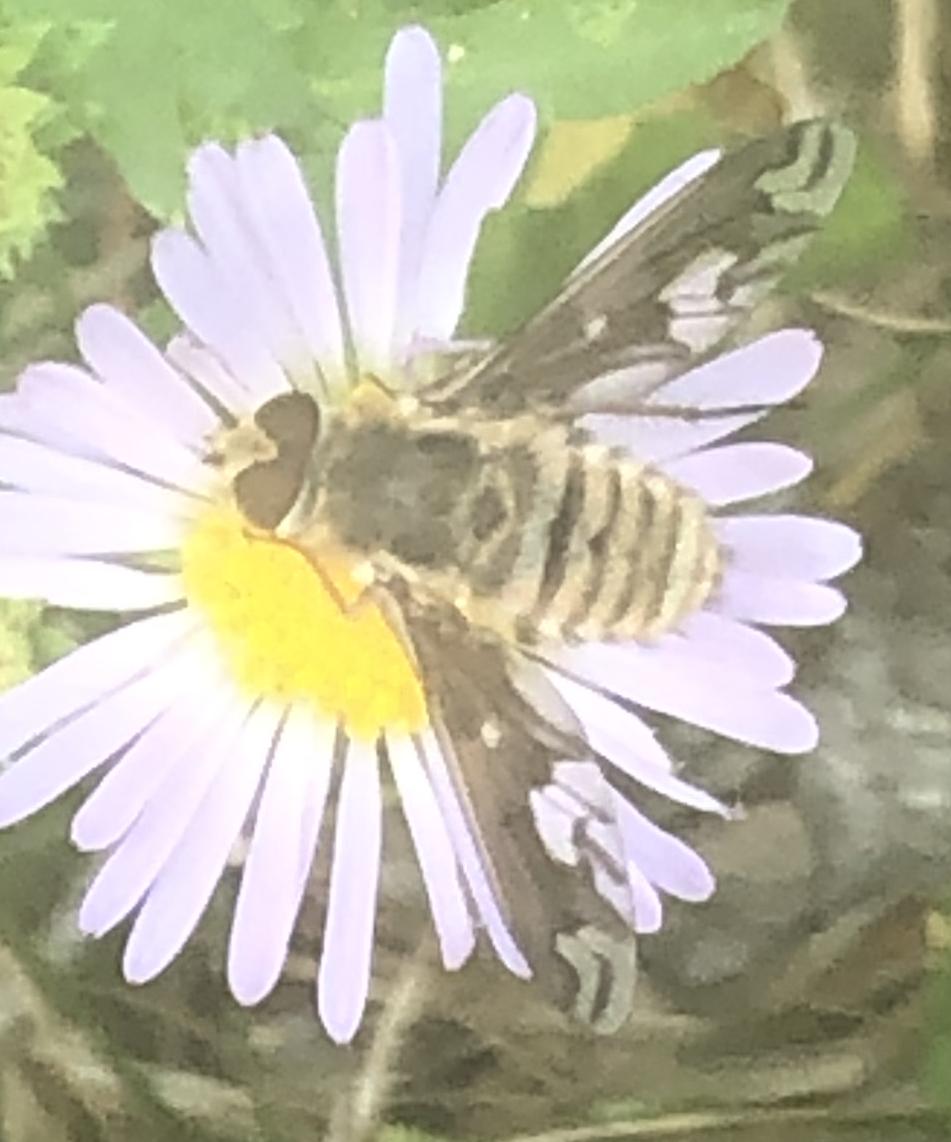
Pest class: predators